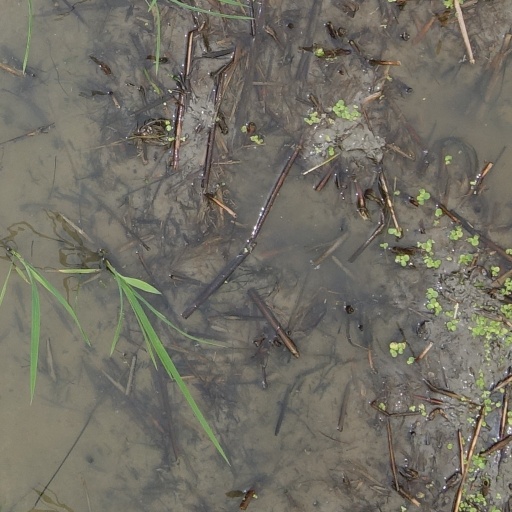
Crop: rice